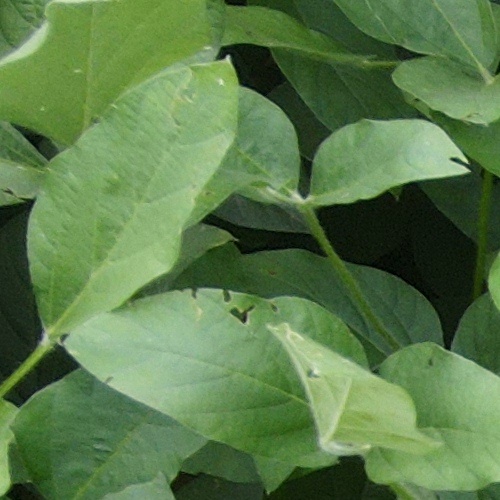
Label: Caterpillar